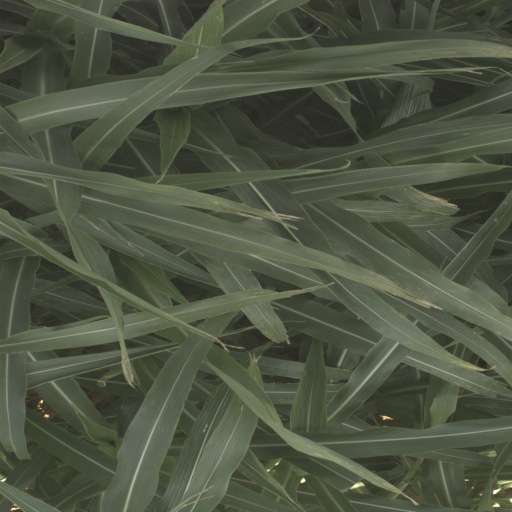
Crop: sorghum